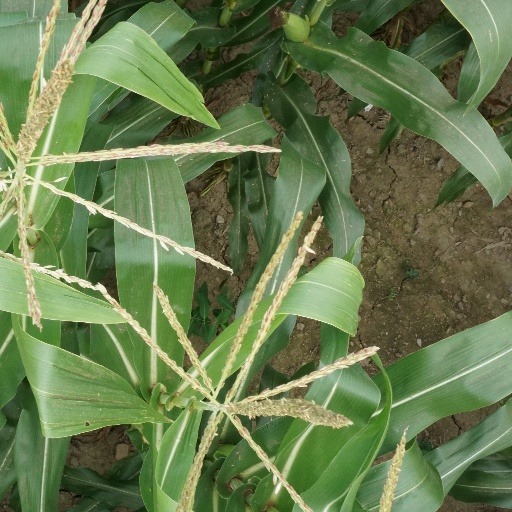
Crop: maize; corn